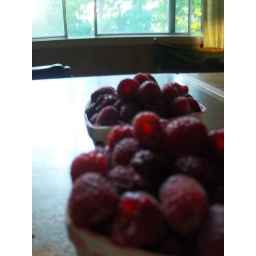
labor day weekend at the lake house in bridgman, michigan with 17 of our closest friends :D